Simon Hirsch

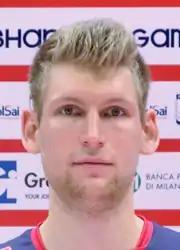

Simon Hirsch (born 3 April 1992) is a German male volleyball player. He is part of the Germany men's national volleyball team. On the club level he plays for Gi Group Monza.